Maxime Lopez

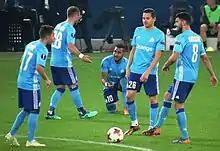
Lopez warming up with teammates Florian Thauvin and Morgan Sanson ahead of Marseille's Europa League encounter with Red Bull Salzburg.

The following season, Lopez temporarily retained his starting berth in Marseille's midfield under coach Rudi Garcia, but lost his position following a dip in form during the campaign's opening matches. On 19 October 2017, he scored his first and only goal of the season, and his first ever in European competitions, when he netted in a 2–1 Europa League group-stage win over Vitória de Guimarães. He made his 50th league appearance for Marseille on 15 April 2018 in a 3–2 victory over Troyes. He continued to feature regularly in the club's Europa League campaign and helped the side reach the final of the competition, where he appeared as a substitute in a 3–0 loss to Spanish side, Atlético Madrid.